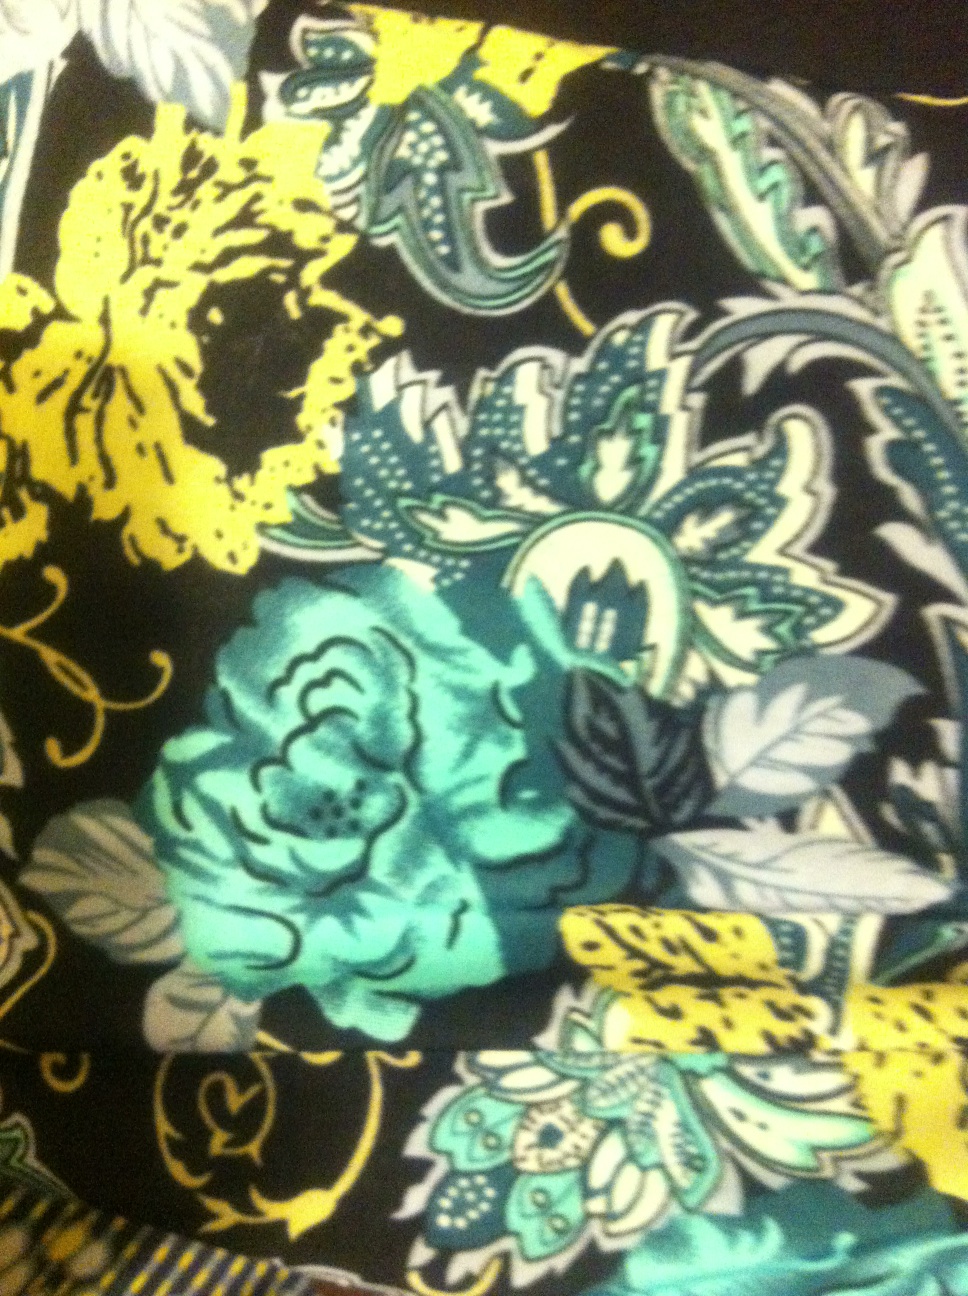Question: What is the main color of this shirt?
Answer: black